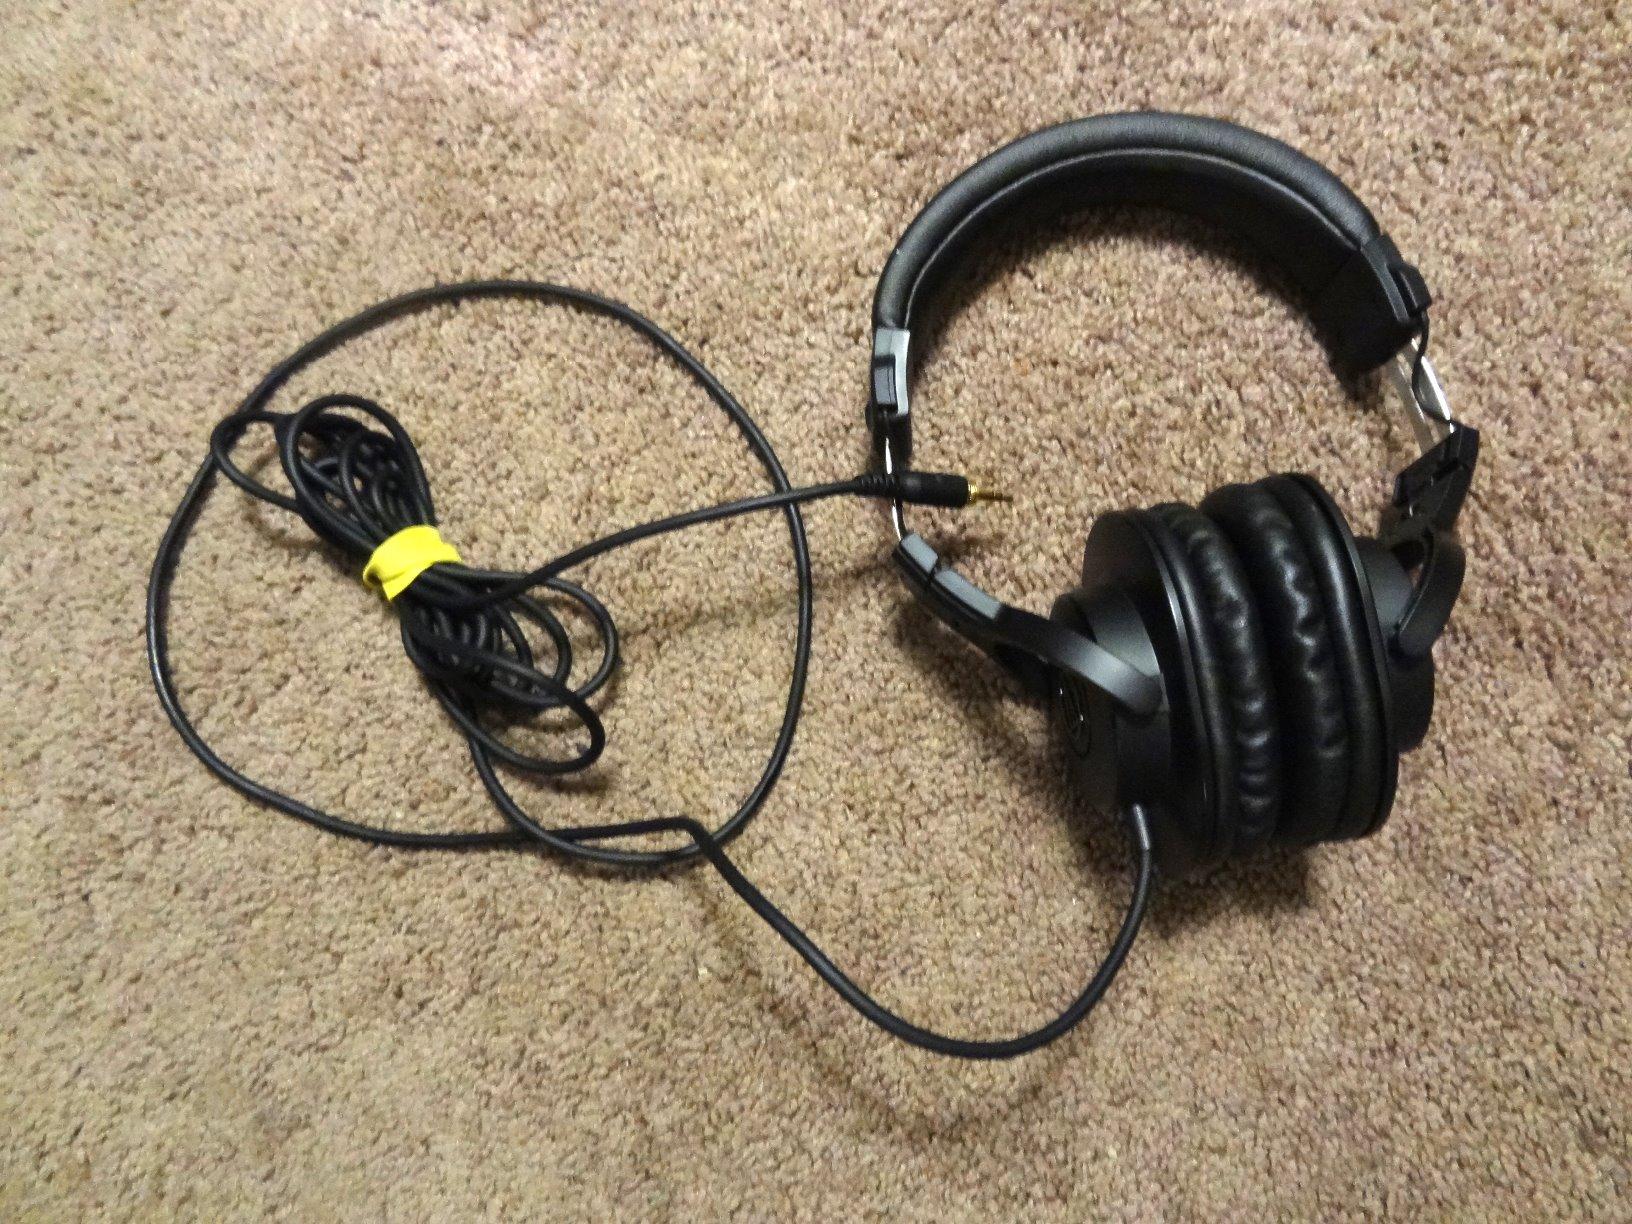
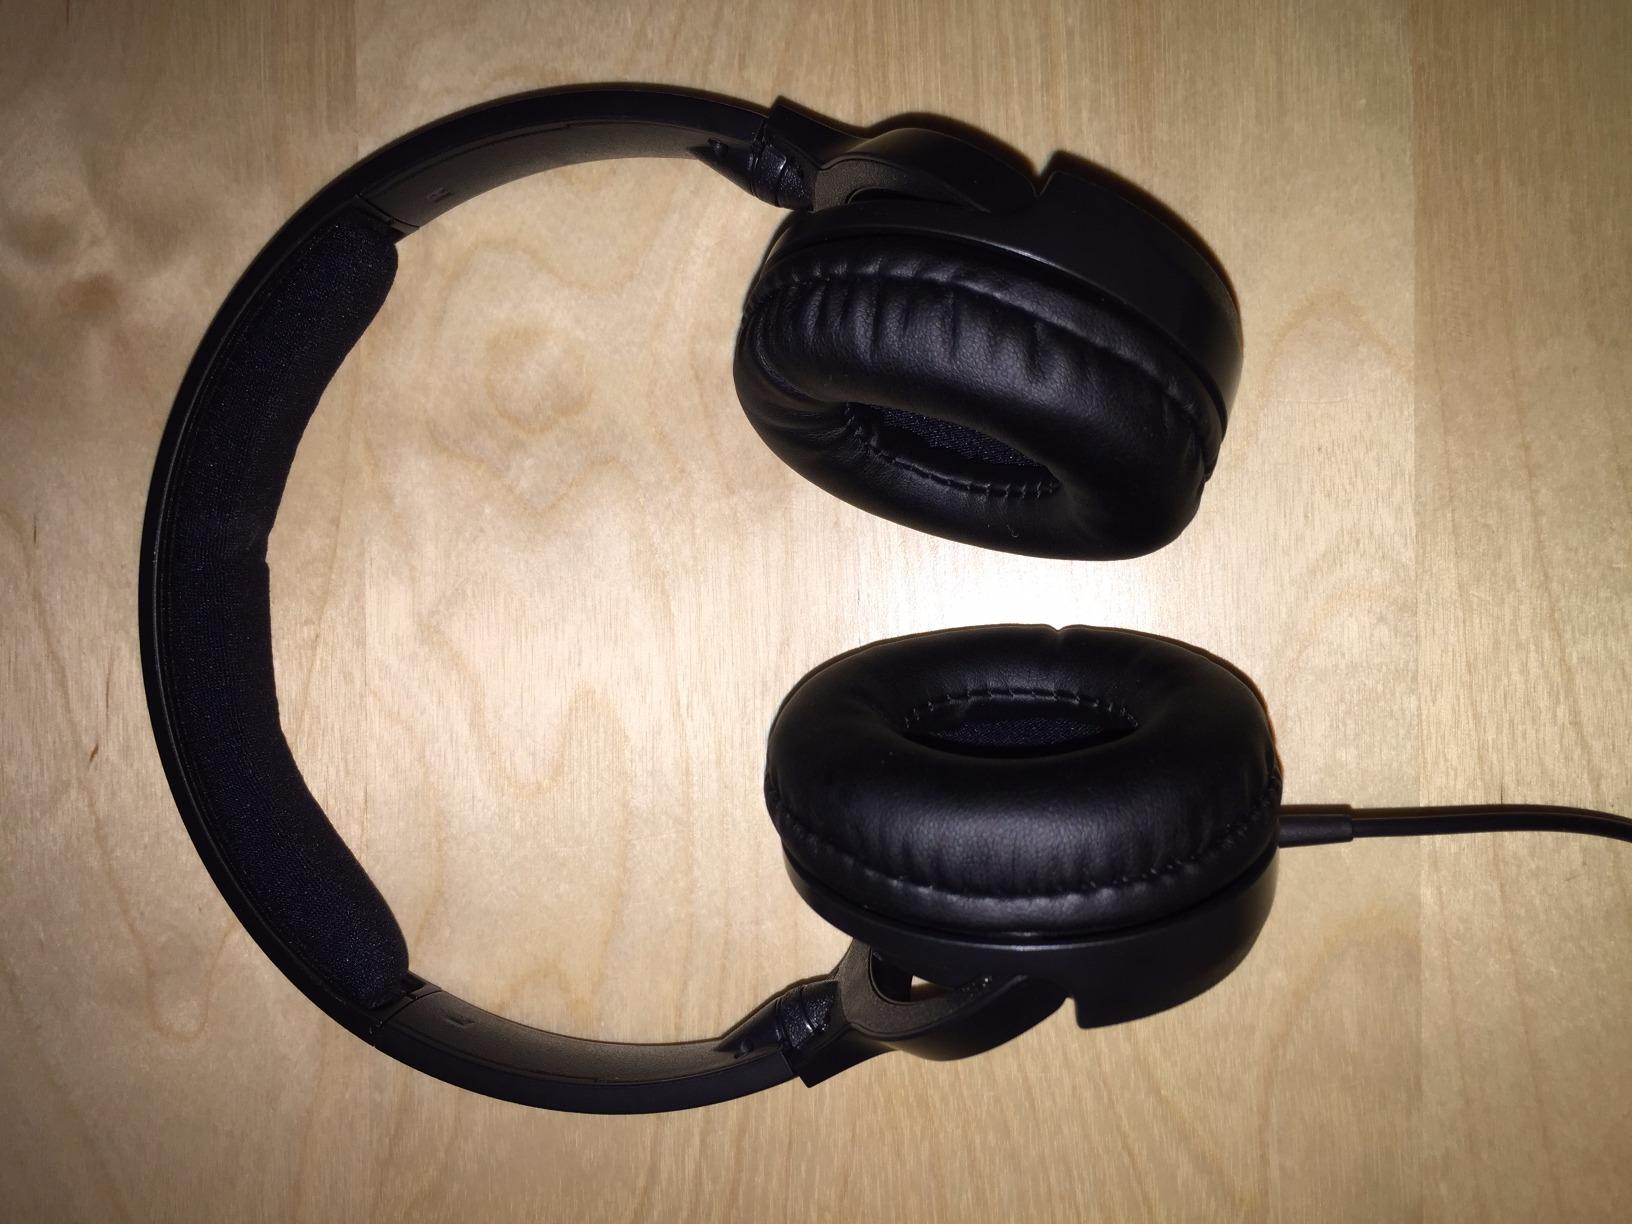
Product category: headphones
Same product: no